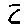
Label: 2